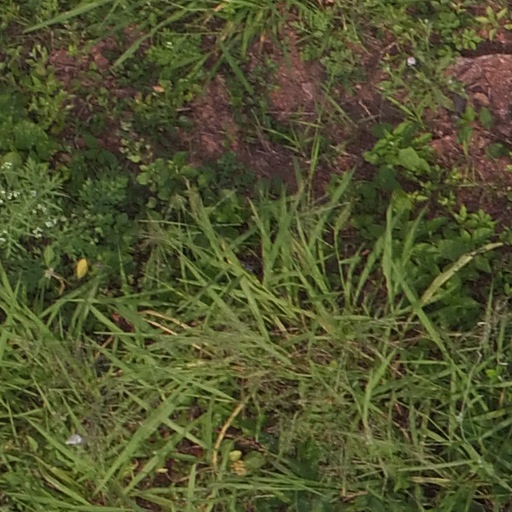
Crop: maize; corn